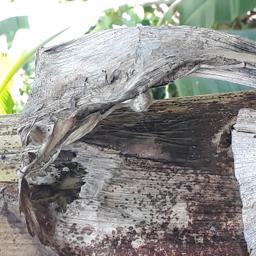
Label: PSEUDOSTEM WEEVIL